B42 (New York City bus)

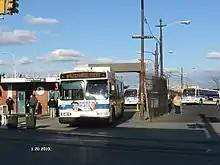
A 2007 Orion VII OG HEV (6806) on the Canarsie Pier-bound B42 leaving the Rockaway Parkway subway station

The line was originally operated as an electric streetcar by the Nassau Electric Railroad, a company that became part of the Brooklyn Rapid Transit (BRT) Company system, subsequently reorganized as the Brooklyn and Queens Transit Corporation in 1928 before passing to city ownership in 1940.